Bill Weisband

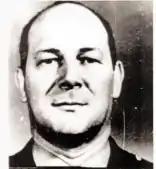

William Weisband, Sr. (August 28, 1908 – May 14, 1967) was a Ukrainian-American cryptanalyst and NKVD agent (code name 'LINK'), best known for his role in revealing U.S. decryptions of Soviet diplomatic and intelligence codes to Soviet intelligence.